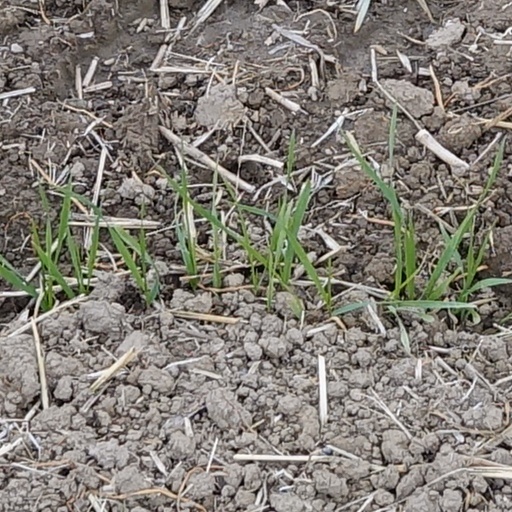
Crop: wheat